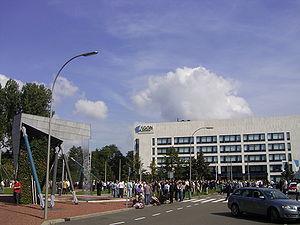
AEGON est le deuxième assureur néerlandais, présent aux Pays-Bas et aux États-Unis. Elle est l'un des principaux actionnaires du groupe ING.